Björn Ambrosiani

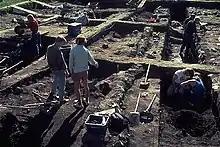
Photograph by Ambrosiani of excavations at Birka in 1991

When Ambrosiani graduated in 1952, he began work with the Riksantikvarieämbetet (Swedish National Heritage Board), including a stint at the "Statens historiska museum". His work included both administrative work in Stockholm, and excavations in northern Sweden prior to the installation of hydropower projects. In 1955, he received his licentiate degree, writing on women’s jewelry from the late Vendel Period. The next year he returned to Darsgärde, and following that, he led excavations in southern Sweden on behalf of the Riksantikvarieämbetet's Department of Ancient Monuments. This resulted in the formation of a new department, known as UV (for "UppdragsVerksamheten" or "UndersökningsVerksamheten", literally "mission operations" or "survey operations"), which Ambrosiani described as "a new department that carried out development led, commissioned archaeological excavations." Ambrosiani soon became the head of the Excavation Departement at the Swedish National Heritage Board, filling the role from 1959 until 1974.